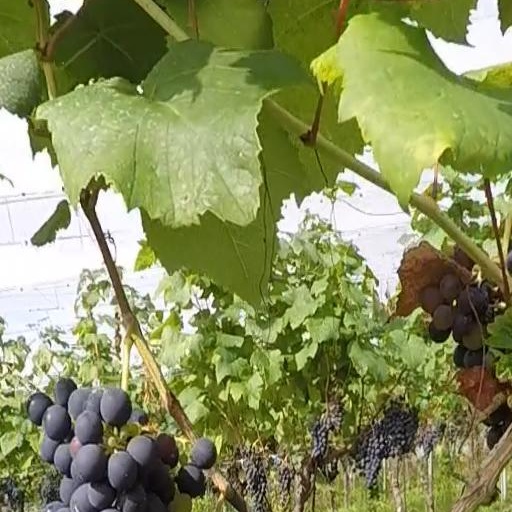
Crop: grape